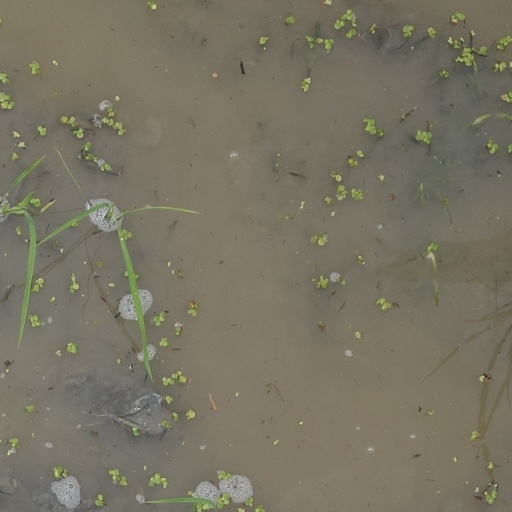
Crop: rice